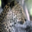
Label: leopard